Fender (company)

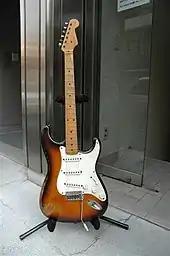
The Stratocaster was released in 1954

In August 1954, Fender unveiled the Stratocaster electric guitar. The "now-iconic" Strat differed significantly from the Telecaster's design in several ways, such as using three pickups, a spring-tension vibrato bridge, and a contoured body shape. Following the Stratocaster's release, the Precision Bass received a major makeover, aligning its design more with the Stratocaster, as opposed to the Telecaster. In 1959, Fender released the Jazzmaster guitar. Like the Stratocaster before it, the Jazzmaster was a radical departure from previous guitar designs, with an offset body, new vibrato system, and innovative electronics that were designed to (unsuccessfully) capture the Jazz guitar market. The Jazz Bass followed in 1960, with the Jaguar released in 1962 and Mustang in 1964, completing Fender's "classic" instrument lineup. Fender began producing acoustic guitars in 1964, as well.